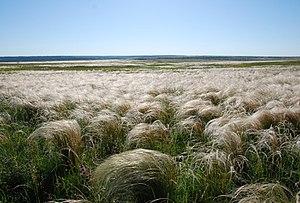
La steppe pontique est une formation végétale correspondant au biome des prairies, savanes et brousses tempérées en Europe de l'Est. Elle constitue la partie occidentale et européenne de la grande steppe eurasienne, qui se poursuit vers l'est à travers la Sibérie méridionale, le Kazakhstan, jusqu'à la Mongolie et la Mandchourie en Chine du nord.